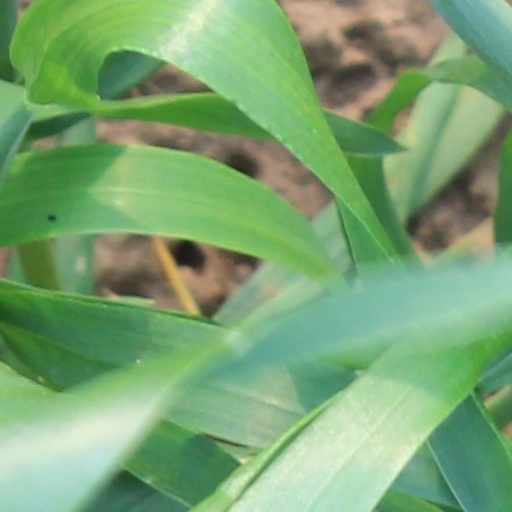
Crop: wheat